Port Charlotte, Florida

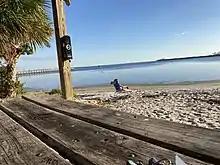
The Port Charlotte Beach in October 2022

Port Charlotte is located at the north end of the Charlotte Harbor Estuary, northwest of the city of Punta Gorda. It is south of Tampa and north of Naples. According to the United States Census Bureau, the CDP has a total area of , of which is land and (12.01%), is water.